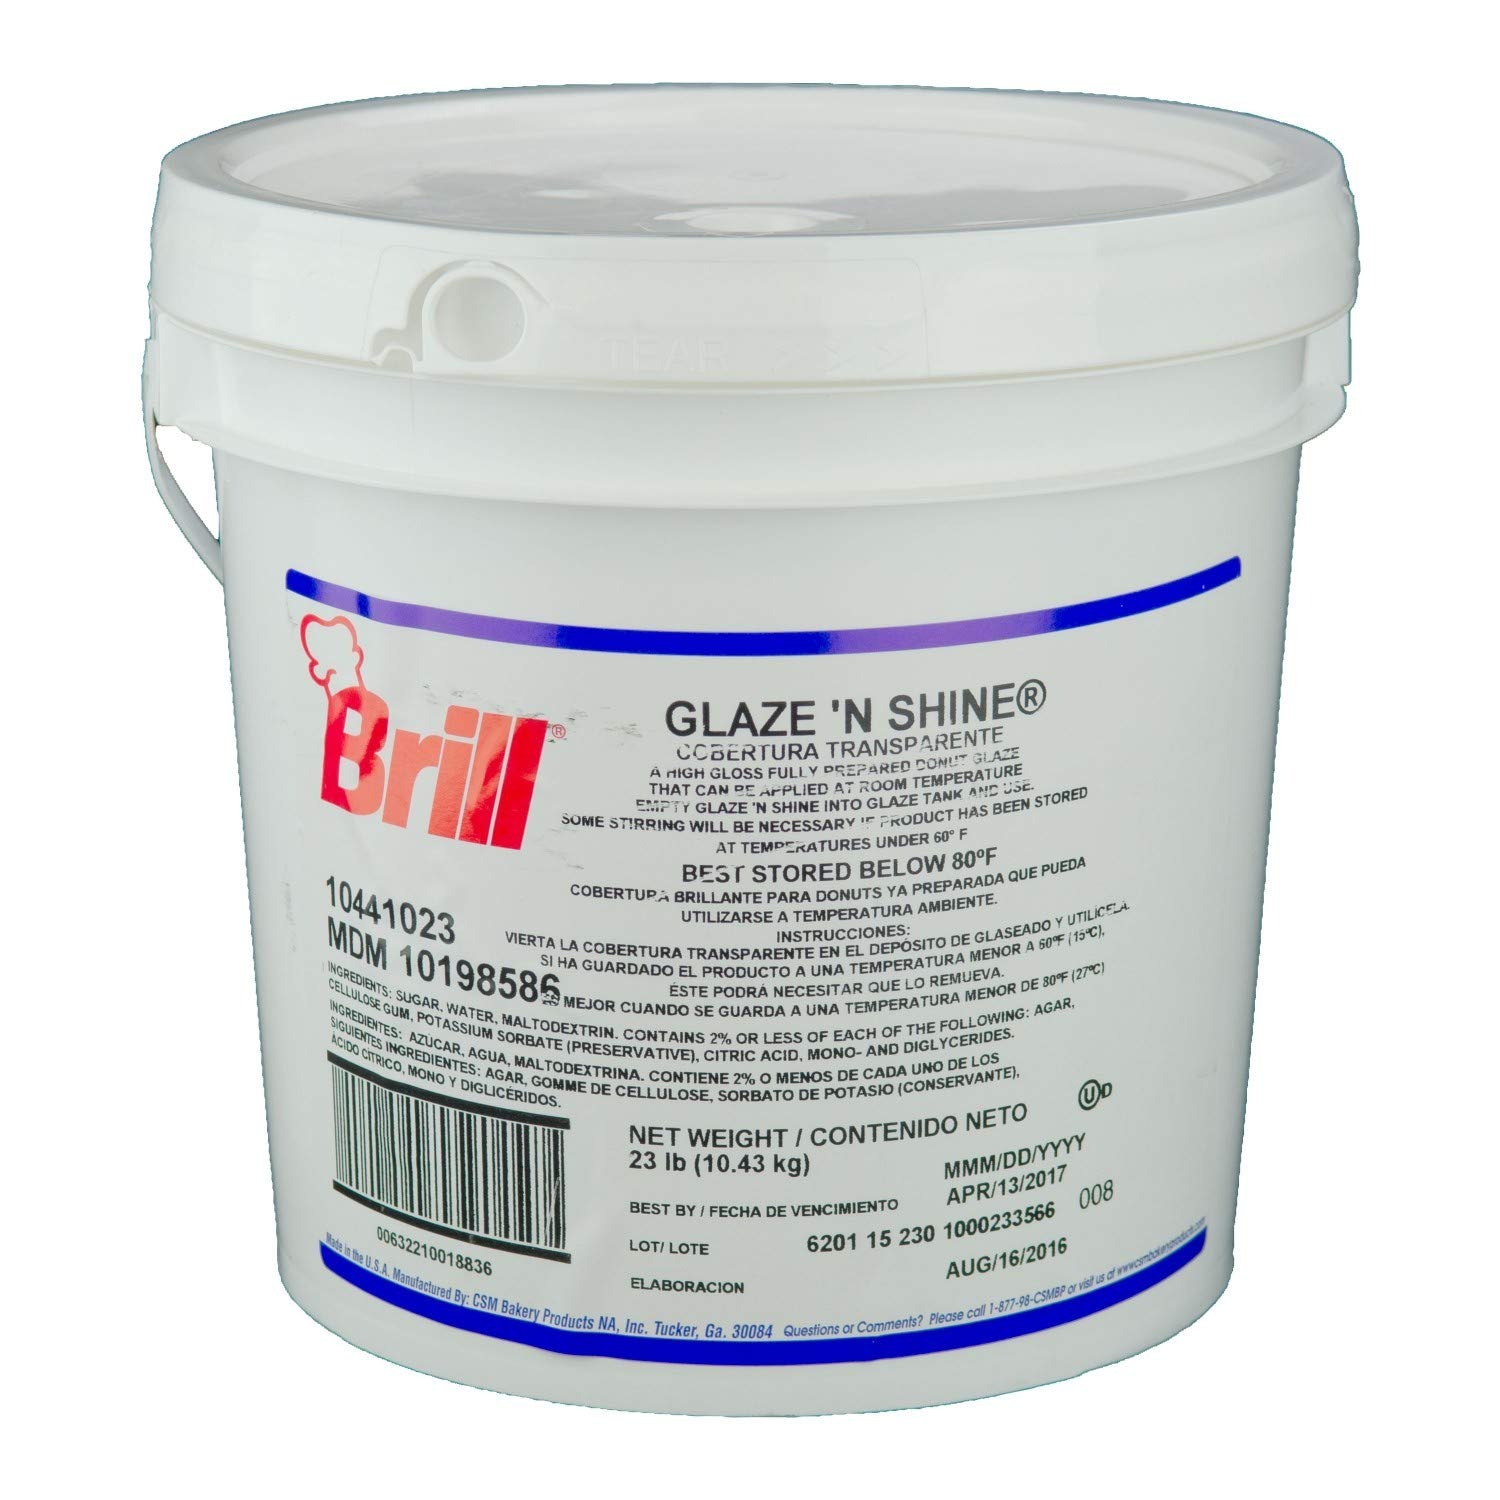
Item Name: Brill Glaze N Shine, 23 Pound -- 1 each.
Product Description: Brill Glaze N Shine, 23 Pound -- 1 each. Country of Origin: United States
Value: 368.0
Unit: Fl Oz

Price: 86.31